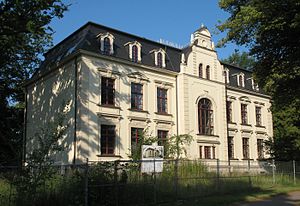
Werneuchen
Slot
Werneuchen er en by i Brandenburg, Tyskland, i kreisen Barnim nordøst for Berlin. Størstedelen af befolkningen i Werneuchen pendler til Berlin.